Paolo Brenner

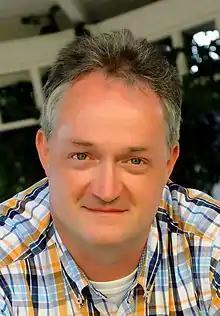
Paolo Brenner

As an adolescent, Brenner was a co-founder of the Deutsche Gesellschaft für Kosmologie (DGK). He was editor and co-publisher of the "Zeitschrift für Kosmologie" 1990–2007. In this function, he was driven by his own physical research paper (1985) titled "The biography of fixed stars" and by his work at Jugend forscht about black holes and published several own papers and surveys about cosmological subjects (1986).